Sefton, New South Wales

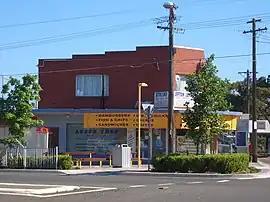
Carlingford Street, Sefton

Sefton is a suburb in Western Sydney, Australia. It is located 23 kilometres west of the Sydney central business district, in New South Wales, Australia. It shares the 2162 postcode with the neighbouring suburb of Chester Hill.